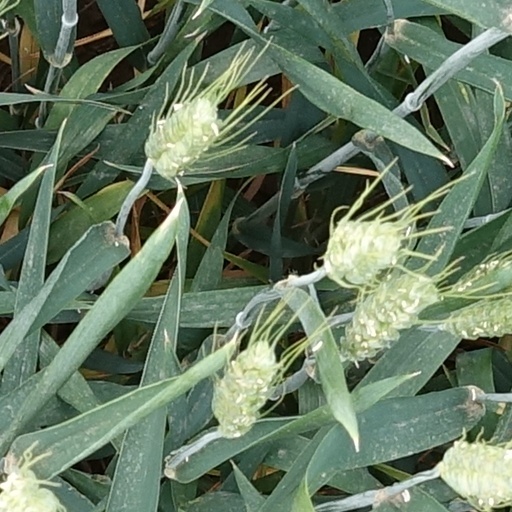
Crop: wheat